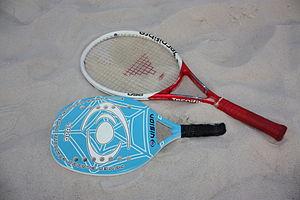
Le beach-tennis, est un jeu de balle avec raquette. Sa pratique ludique a évolué vers un sport réglé, adaptation du jeu de tennis aux conditions de la plage.